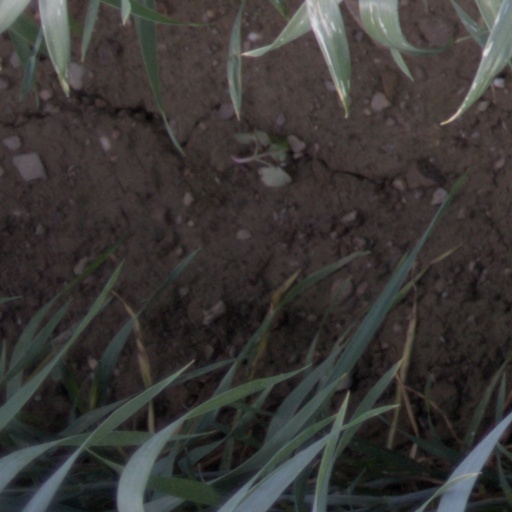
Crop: wheat